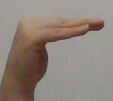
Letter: haa